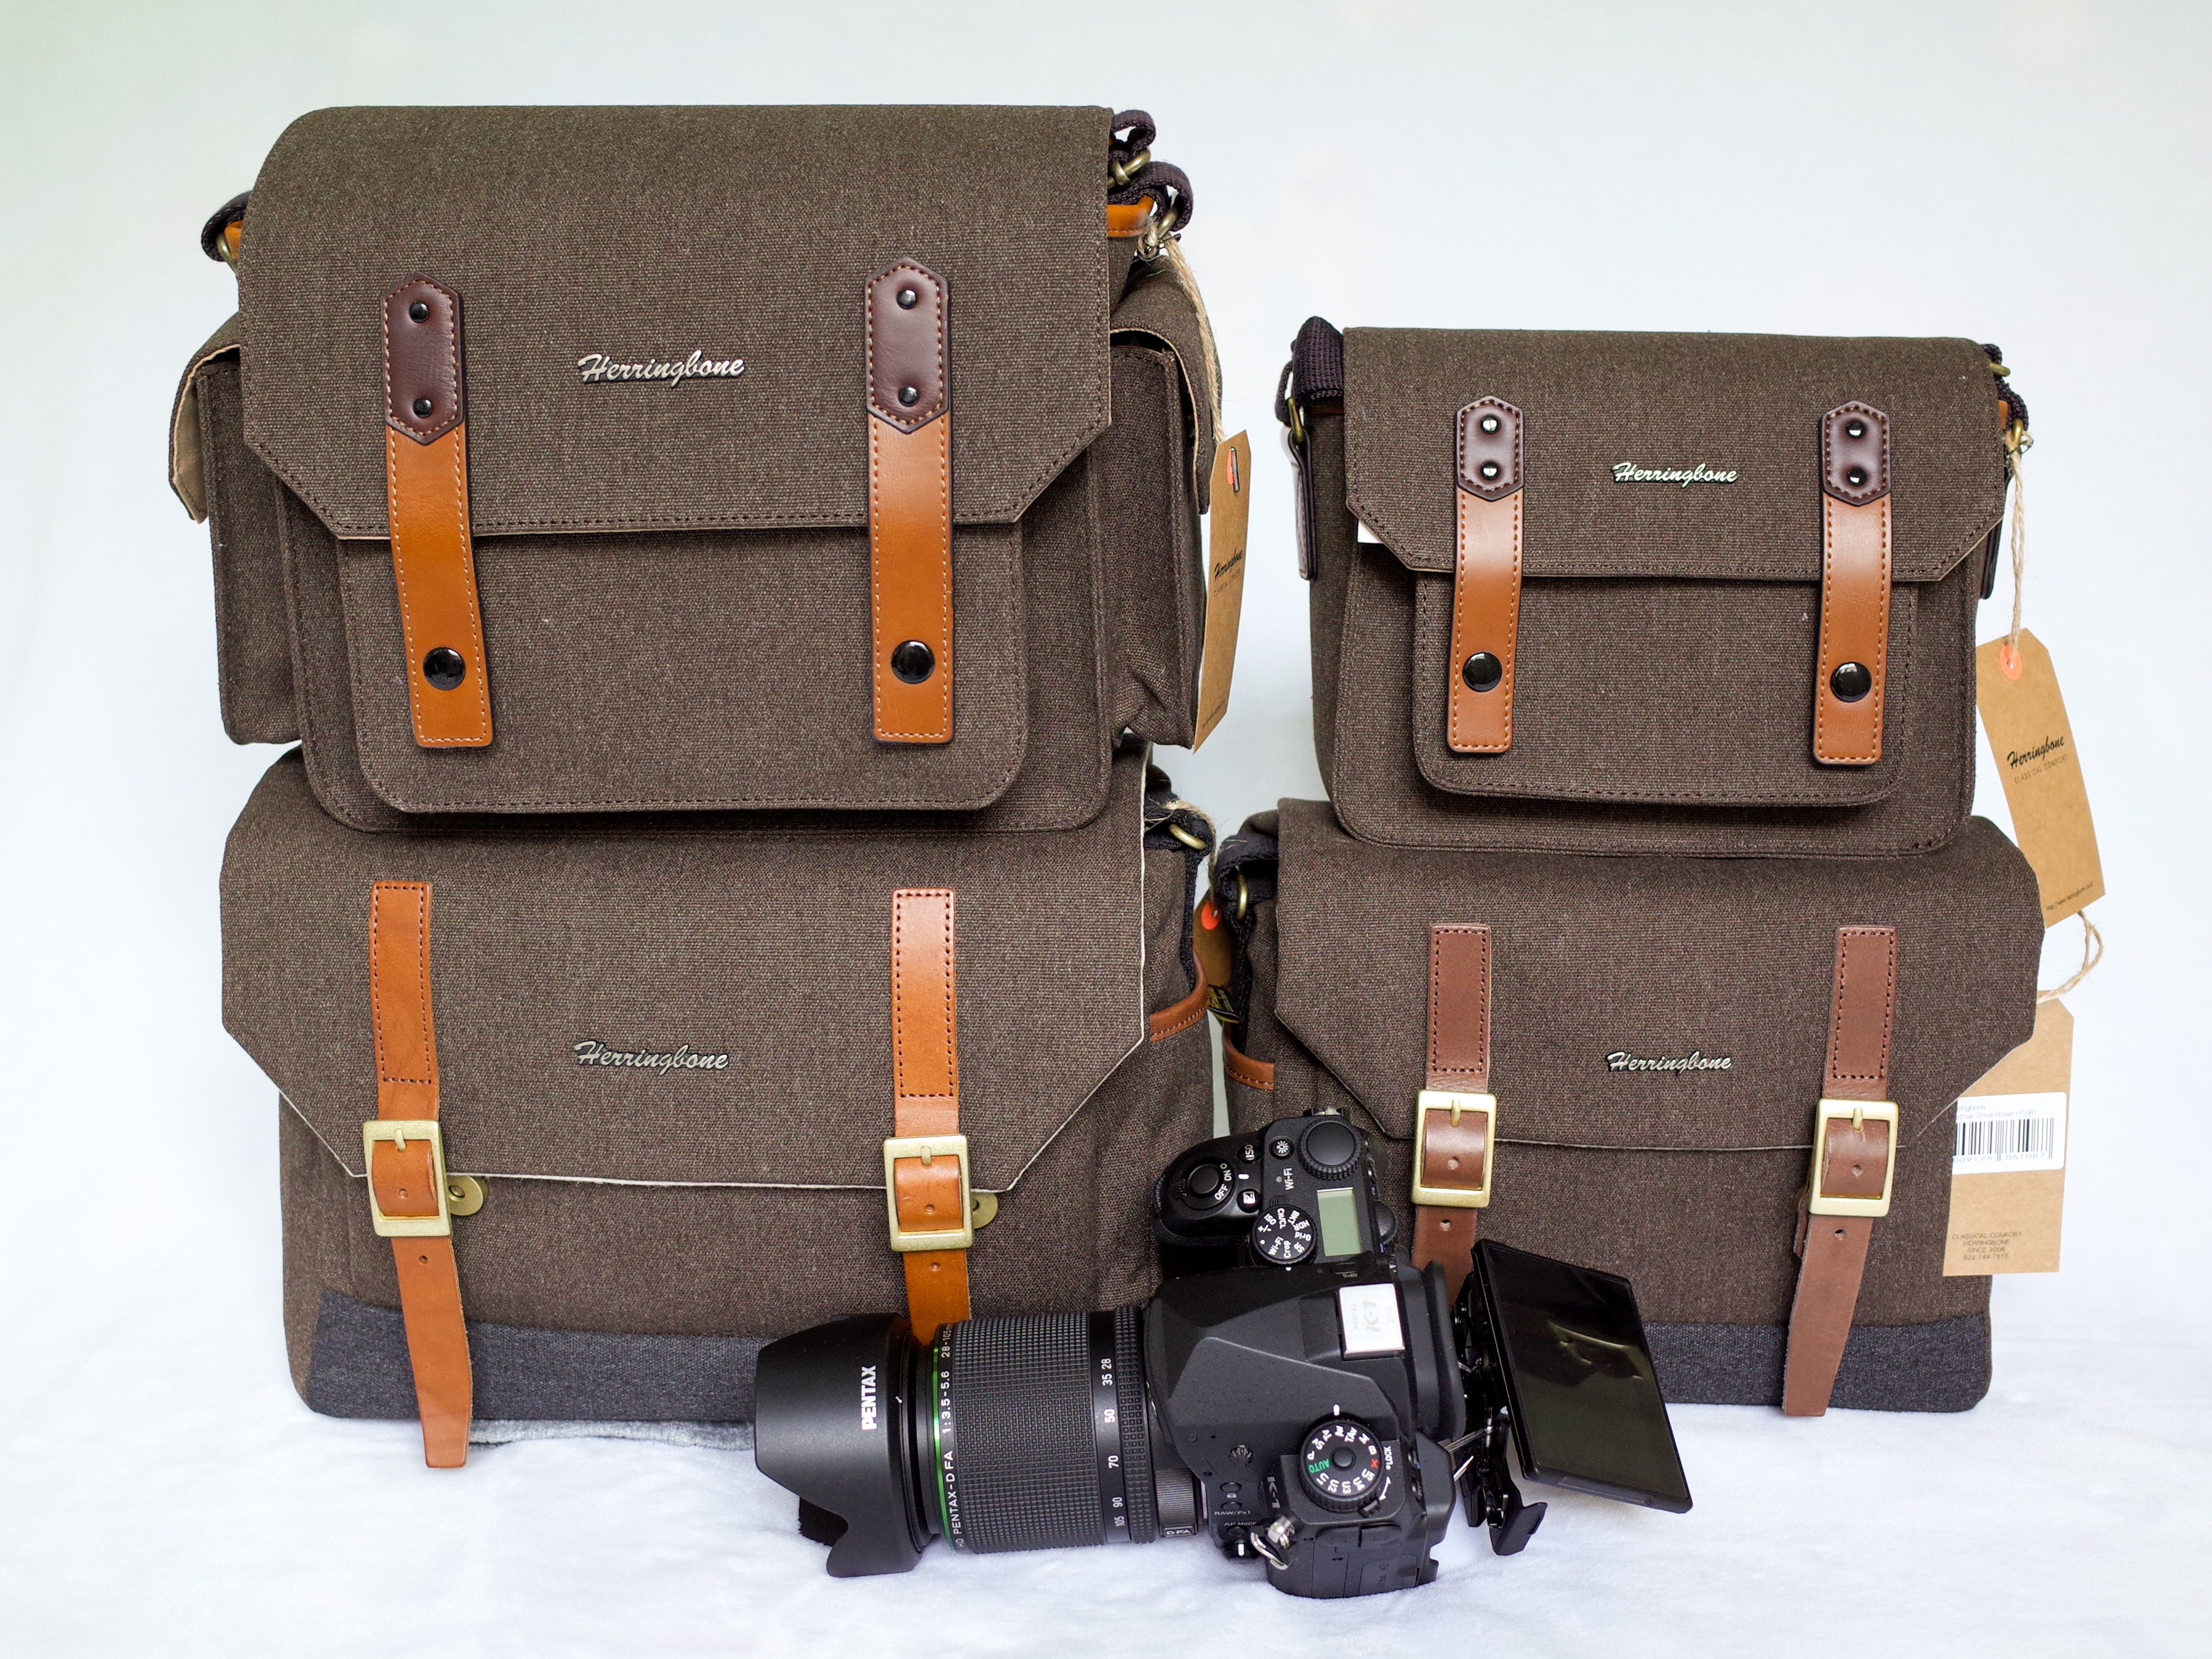
camera, male, bag, fashion, product, postman, man made object, papas pocket, t i herringbone